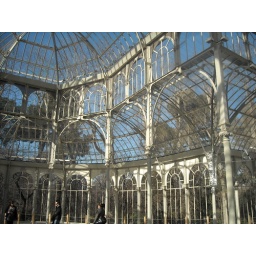
glass building in th middle of the huge park